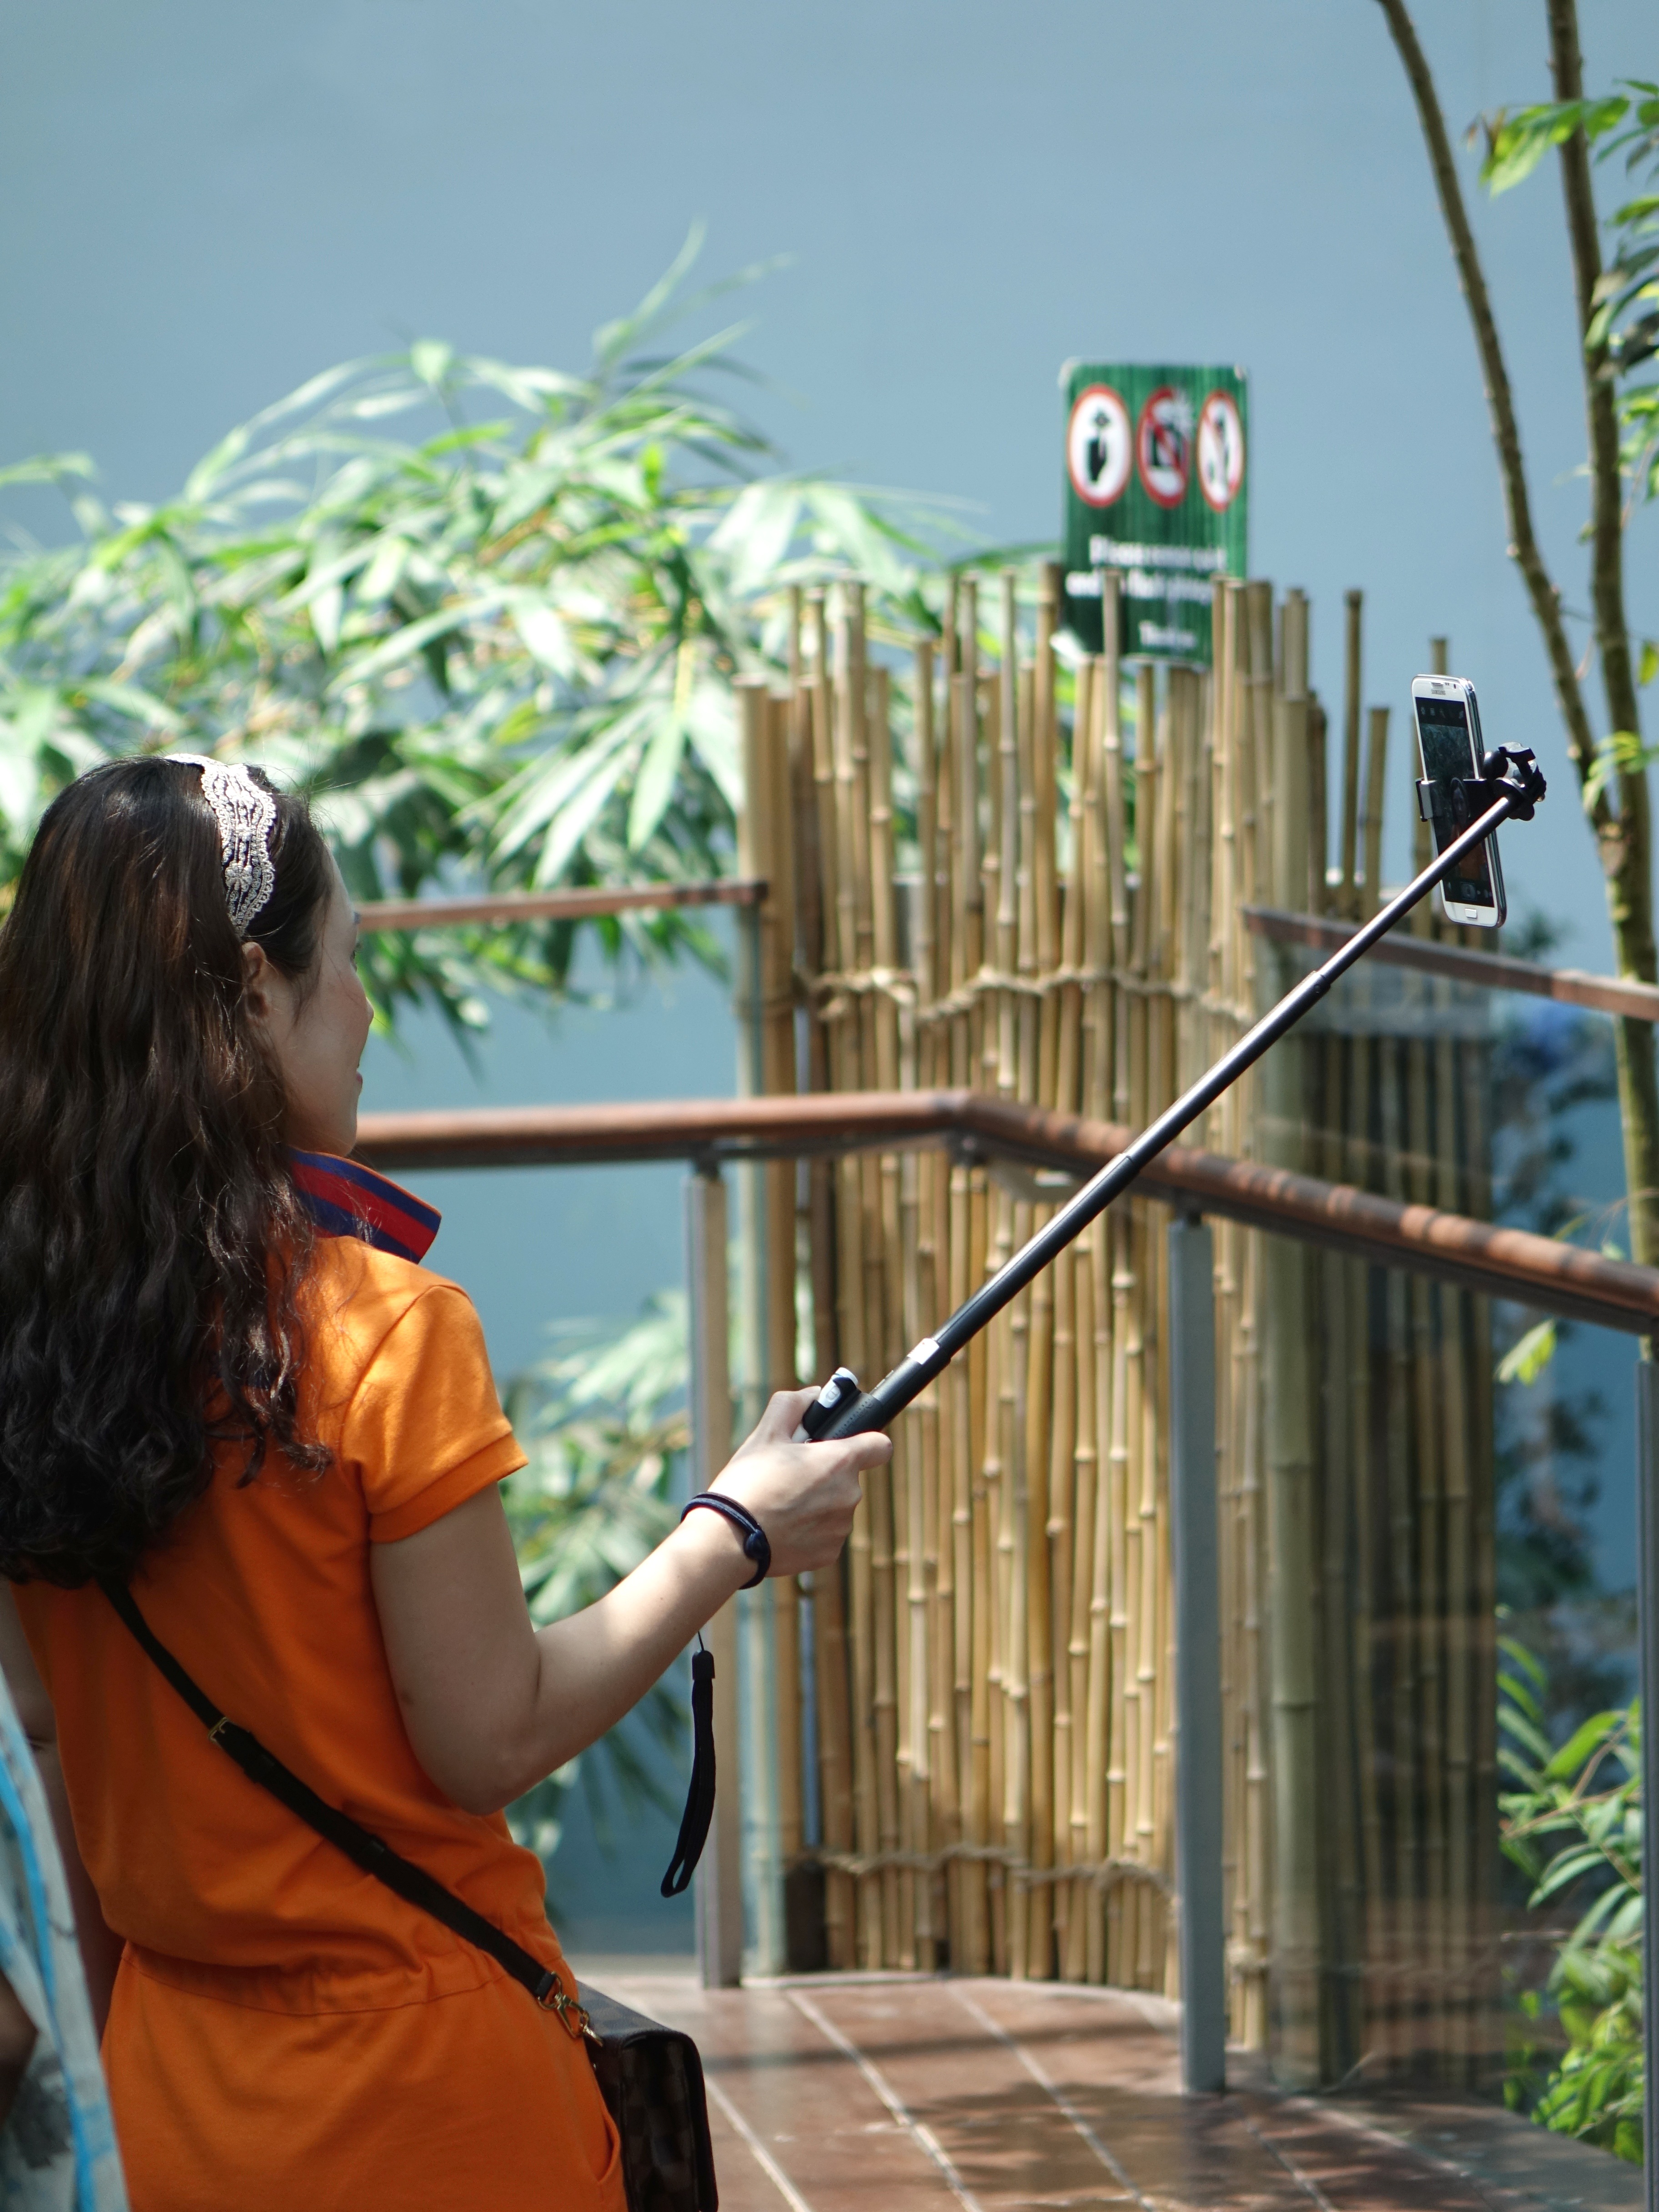
smartphone, tree, water, grass, plant, girl, vacation, recreation, phone, holiday, leisure, smiling, fun, selfie, picture, self, snapshot, photographing, taking, outdoor structure